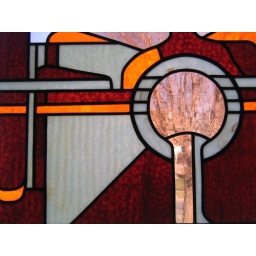
Stained glass windows in the Bohemian Bed and Breakfast in New Ulm, MN.